Lac de Gaschet

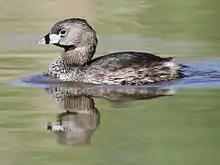
Pied-billed grebes occur in the IBA

The Lake is home to many water birds. Particularly numerous are masked ducks, pied-billed grebes and common moorhens. In 2000 the site was formally recognised as a natural zone of ecological interest, fauna and flora (ZNIEFF) and protected by fences, though some illegal shooting occurs. A 290 ha area, encompassing the lake and its immediate surrounds, has been recognised as an Important Bird Area (IBA) by BirdLife International.